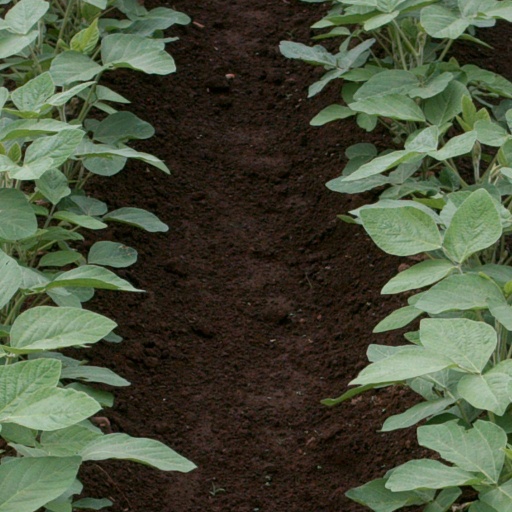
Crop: soybean